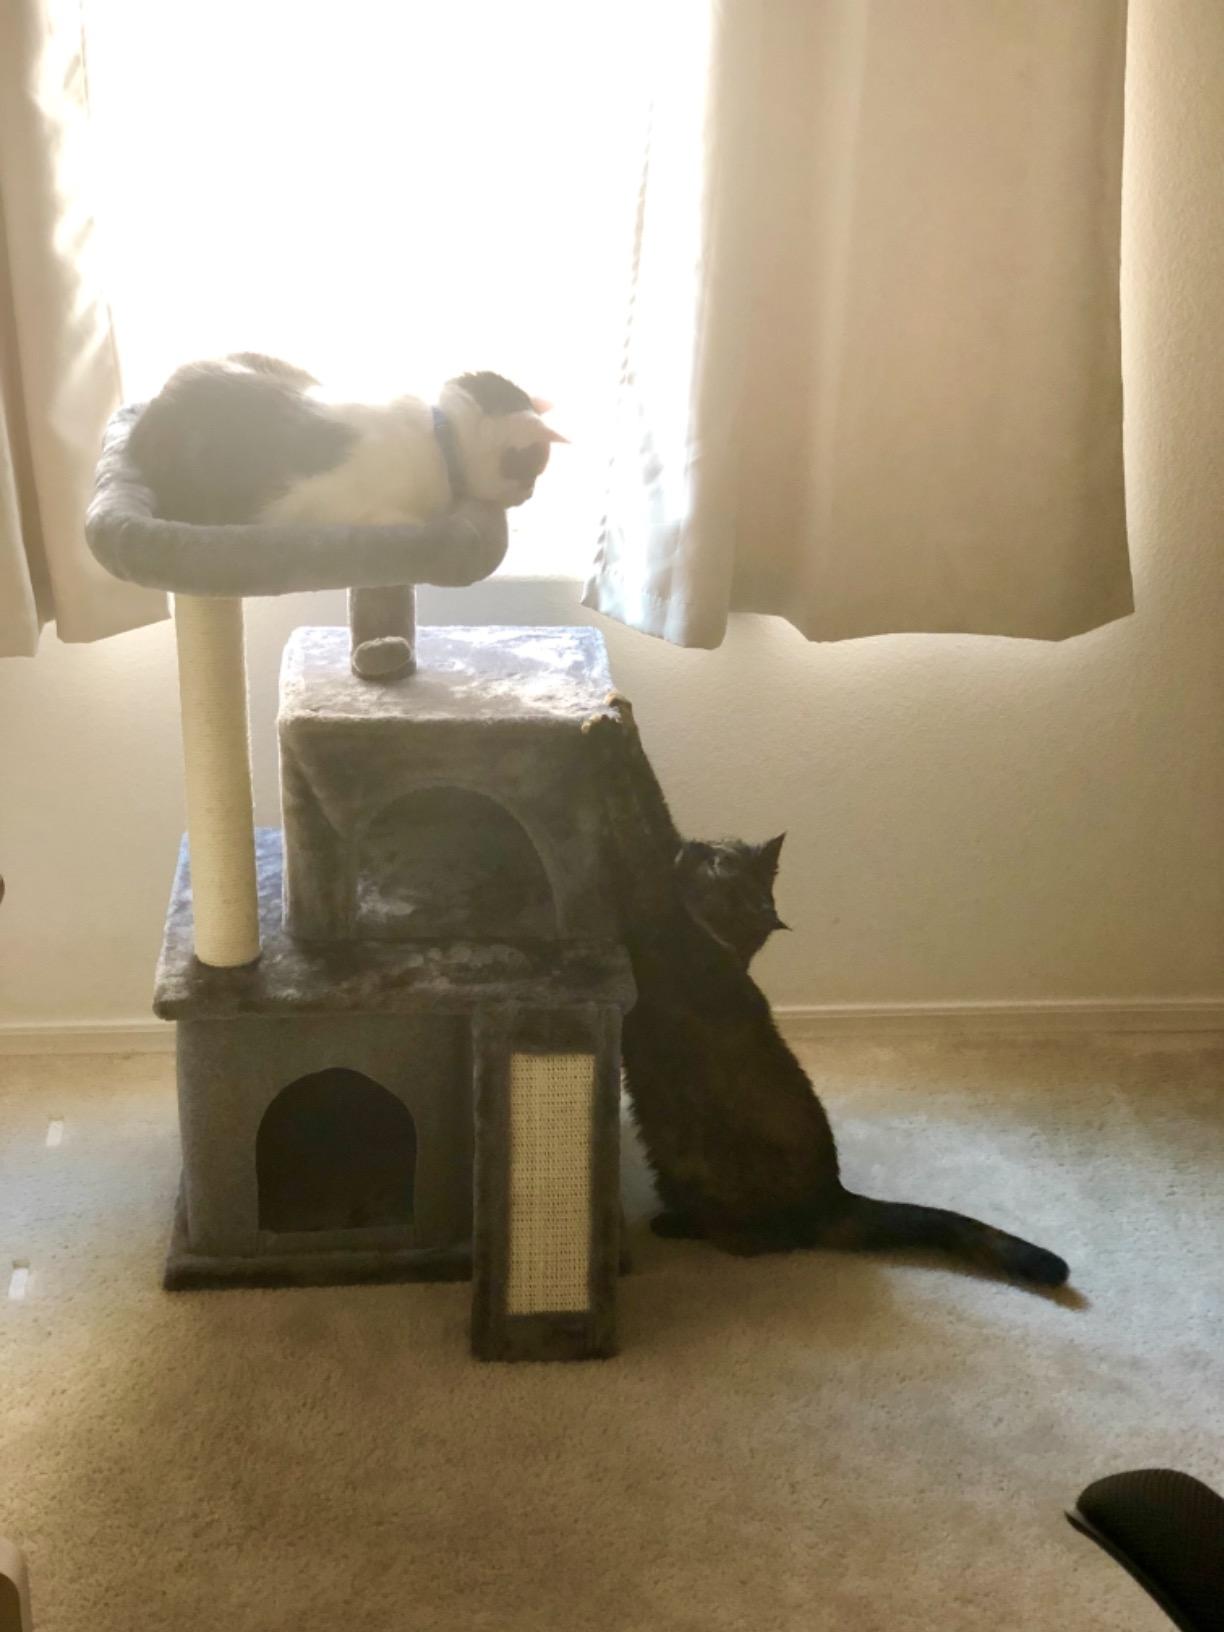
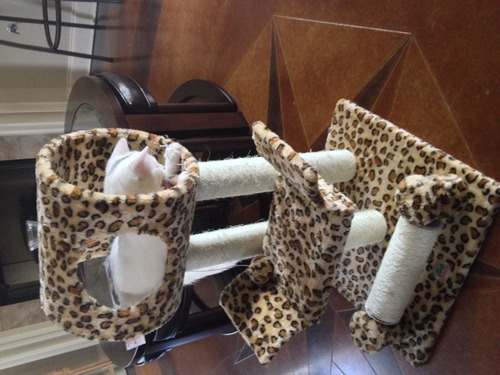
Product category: items_cat tree
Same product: no